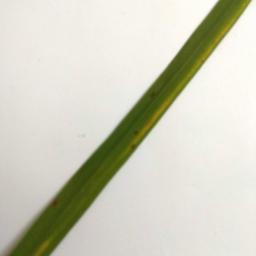
Label: Rice___Brown_Spot